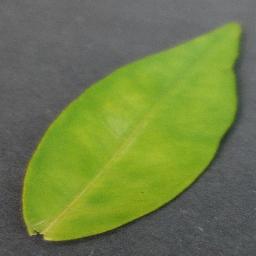
Label: Orange___Haunglongbing_(Citrus_greening)